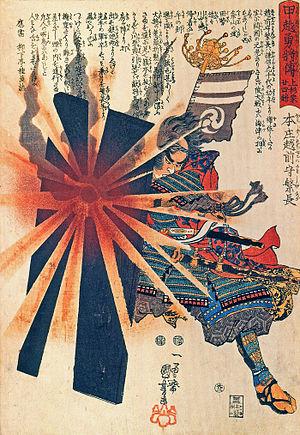
Honjō Shigenaga pare l'explosion d'une bombe
Honjō Shigenaga est un samouraï de la fin de l'époque Azuchi Momoyama et du début de l'époque d'Edo au service du clan Uesugi. Son titre de cour est Echizen no kami.